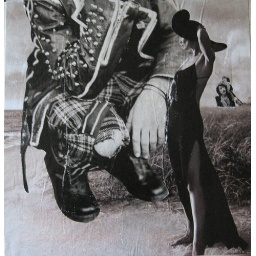
boy meets girl by Jewly Warren